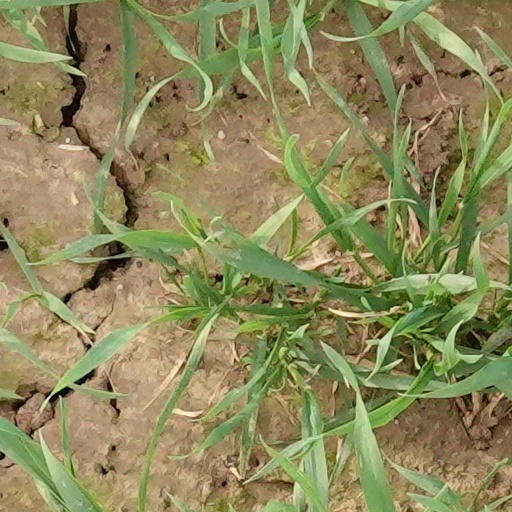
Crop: wheat